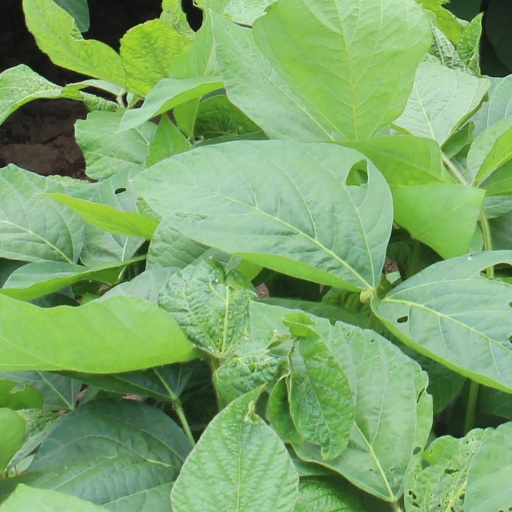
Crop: soybean